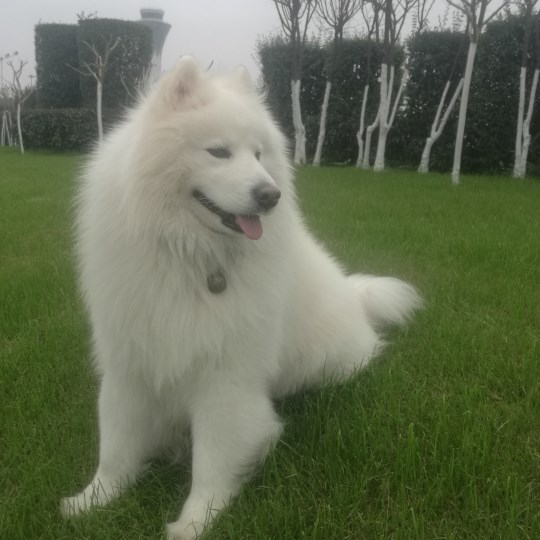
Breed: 2192-n000088-Samoyed